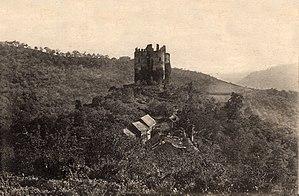
Photographie du château de Roumégous datant du début du 20ème siècle
La Salvetat-Peyralès en occitan La Salvetat, est une commune française située dans le département de l'Aveyron, en région Occitanie.